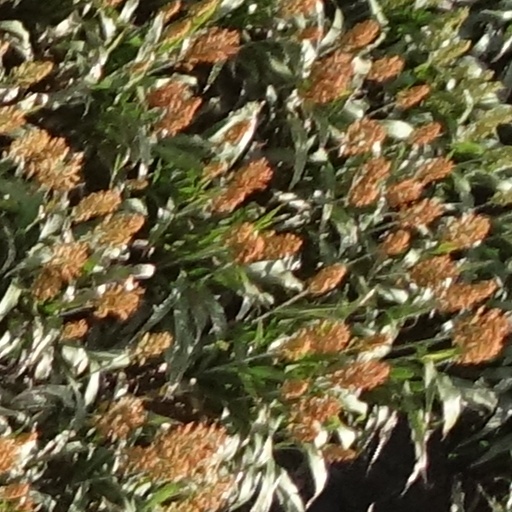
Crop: sorghum